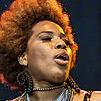
Age: 43